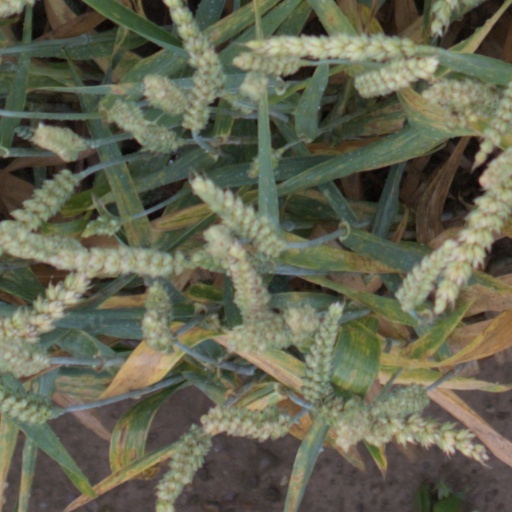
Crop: wheat